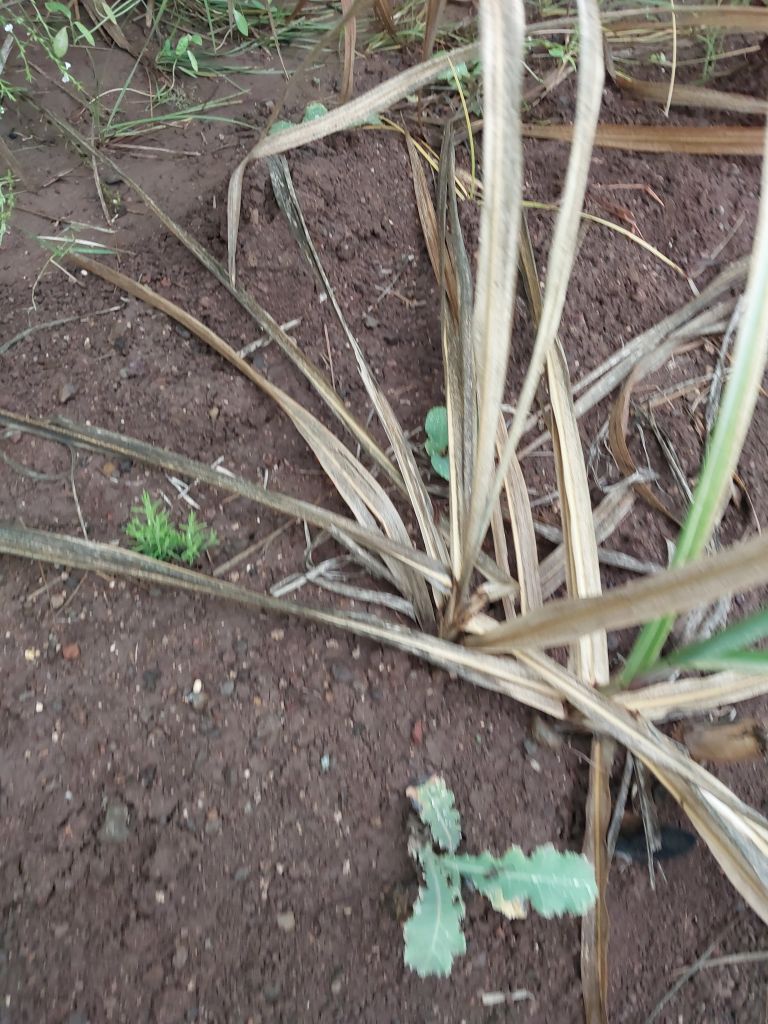
Label: Sett Rot